Maanavan

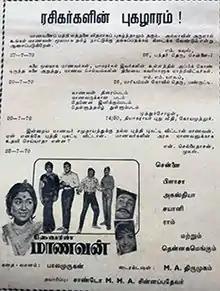
Poster

Maanavan is a 1970 Indian Tamil-language coming-of-age drama film directed by M. A. Thirumugam and produced by Sandow M. M. A. Chinnappa Thevar under Dhandayudhapani Films. The scripts were written by Balamurugan. The film starred Jaishankar and Muthuraman with Sowcar Janaki, Lakshmi, Nagesh and Sachu in supporting roles. Kamal Haasan appears only for a dance sequence along with Kutty Padmini. Hassan returns to Cinema as a teen actor after a seven-year hiatus. The film also marks the debut of many character actors and comedians like Pandu, Kathadi Ramamurthy among others.